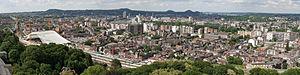
Vue de Liège, en Belgique. Le bâtiment blanc sur la gauche est la nouvelle gare TGV (toujours en construction) de l'architecte espagnol ""Santiago Calatrava""
Les Guillemins est un quartier administratif de la ville de Liège situé sur la rive gauche de la Meuse au sud du quartier administratif du Centre. La principale gare de la ville se trouve dans le quartier.
Le Mémorial Interallié est un mémorial construit après la Première Guerre mondiale, à Liège, en Belgique. Le mémorial est constitué de l'église du Sacré-Cœur comme édifice religieux et d'une tour comme monument civil.